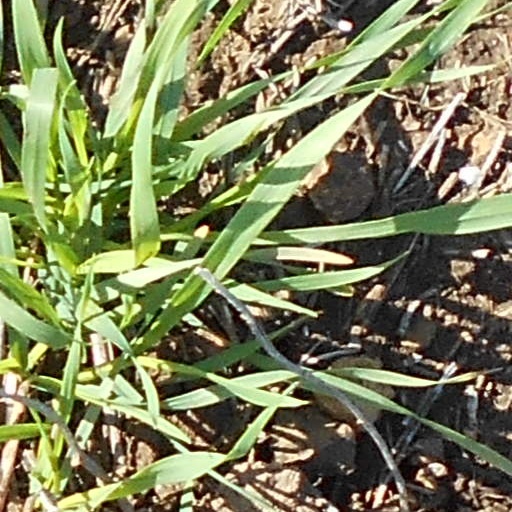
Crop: wheat